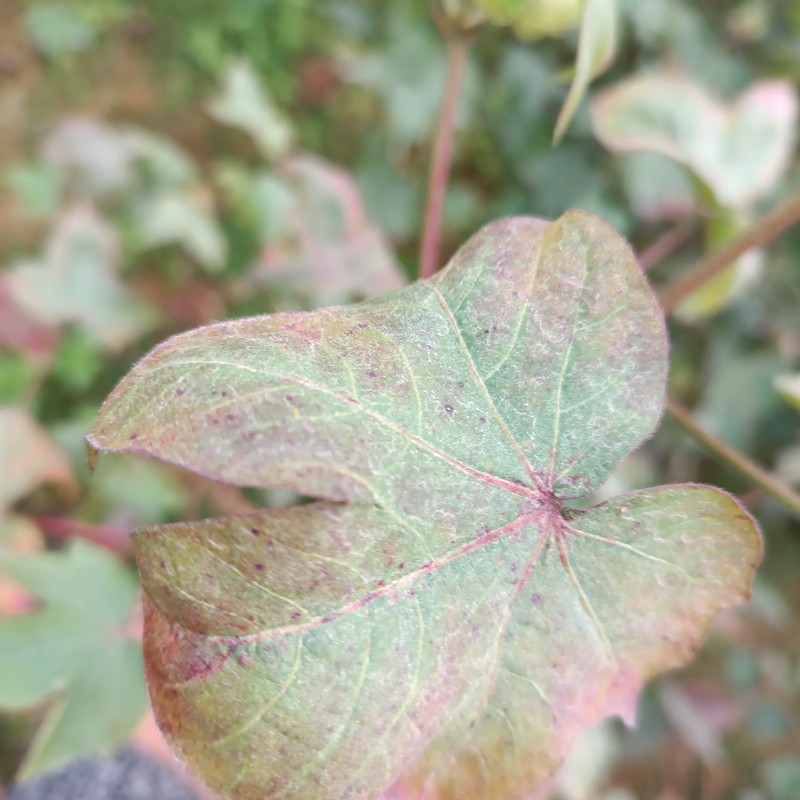
Label: Leaf Redding